Sonidero

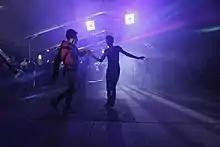
Photo of two people dancing at baile sonidero in Martín Carrera, Mexico City.

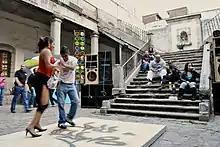
Couple dancing cumbia in the backyard of a "vecindad". Behind them are the lights and audio equipment of a .

In Mexican popular culture, a is a disc jockey, engineer or entertainer that plays recorded music in public, mainly cumbia, salsa, guaracha and their subgenres. The term includes professionals, semiprofessionals and amateur audio, light and video equipment owners (the ) used to organize or participate in public dancing events (also called events) and all the communities behind this urban culture, the movement.